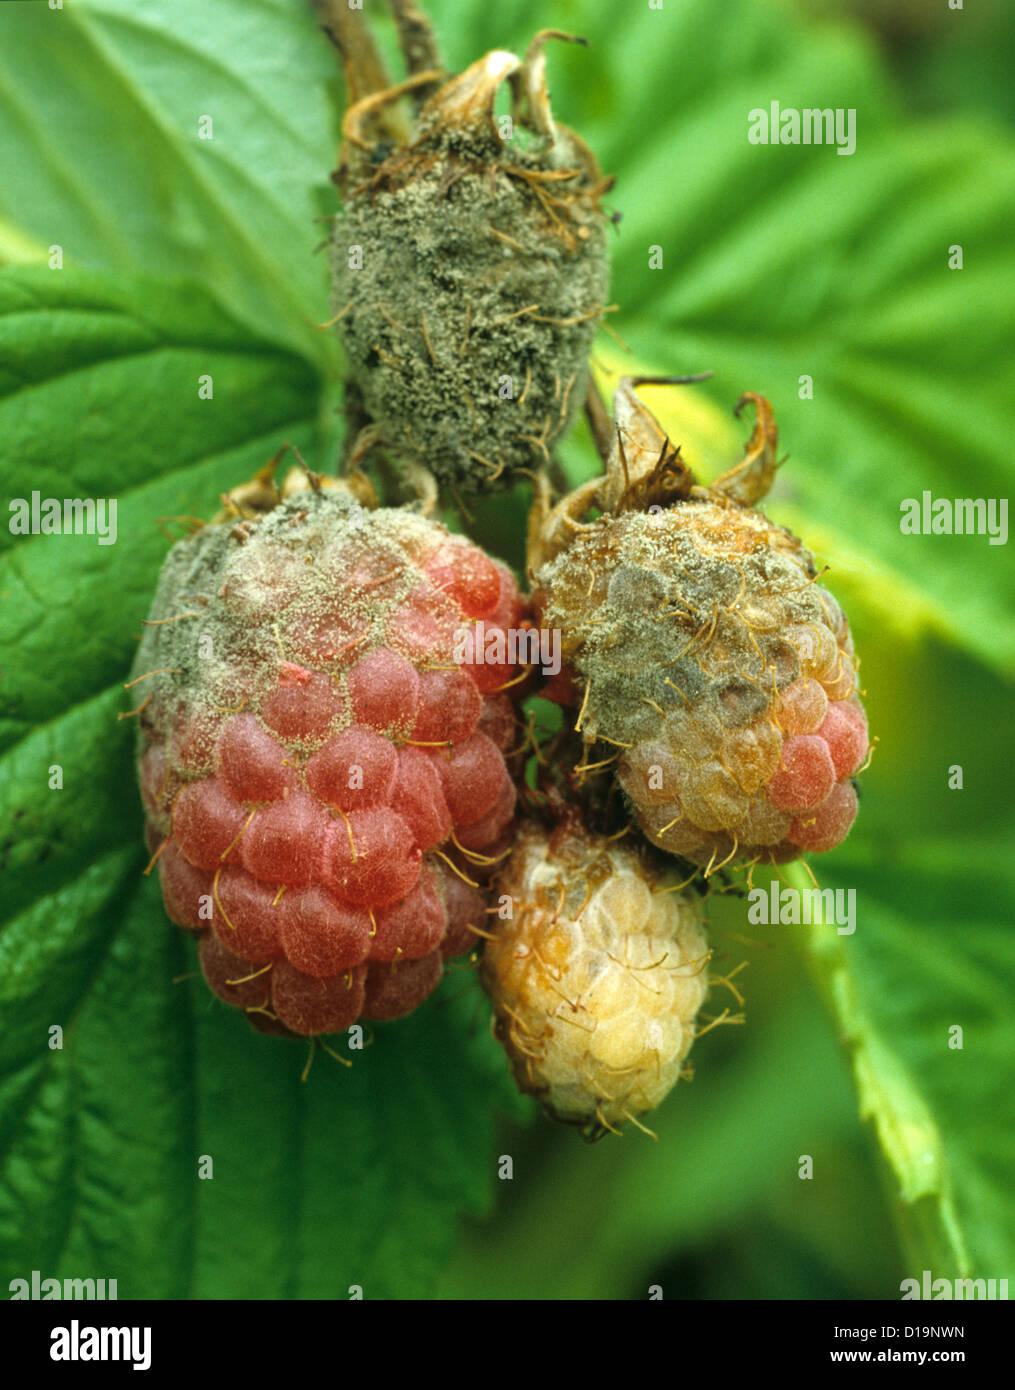
Plant: Raspberry
Disease: raspberry gray mold